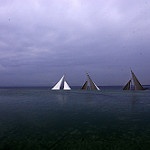
Label: sea